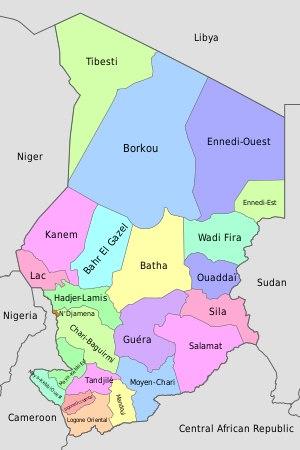
Le Tchad, en forme longue la république du Tchad, est un pays d'Afrique centrale sans accès à la mer, frontalier de la Libye au nord, du Niger à l'ouest, du Nigeria à l'ouest-sud-ouest, du Cameroun au sud-sud-ouest, de la République centrafricaine au sud et du Soudan à l'est. Sa capitale est N'Djaména. Géographiquement et culturellement, le Tchad constitue un point de passage entre l'Afrique du Nord et l'Afrique subsaharienne. D'une superficie de 1 284 000 km², c'est le cinquième pays le plus vaste d'Afrique.